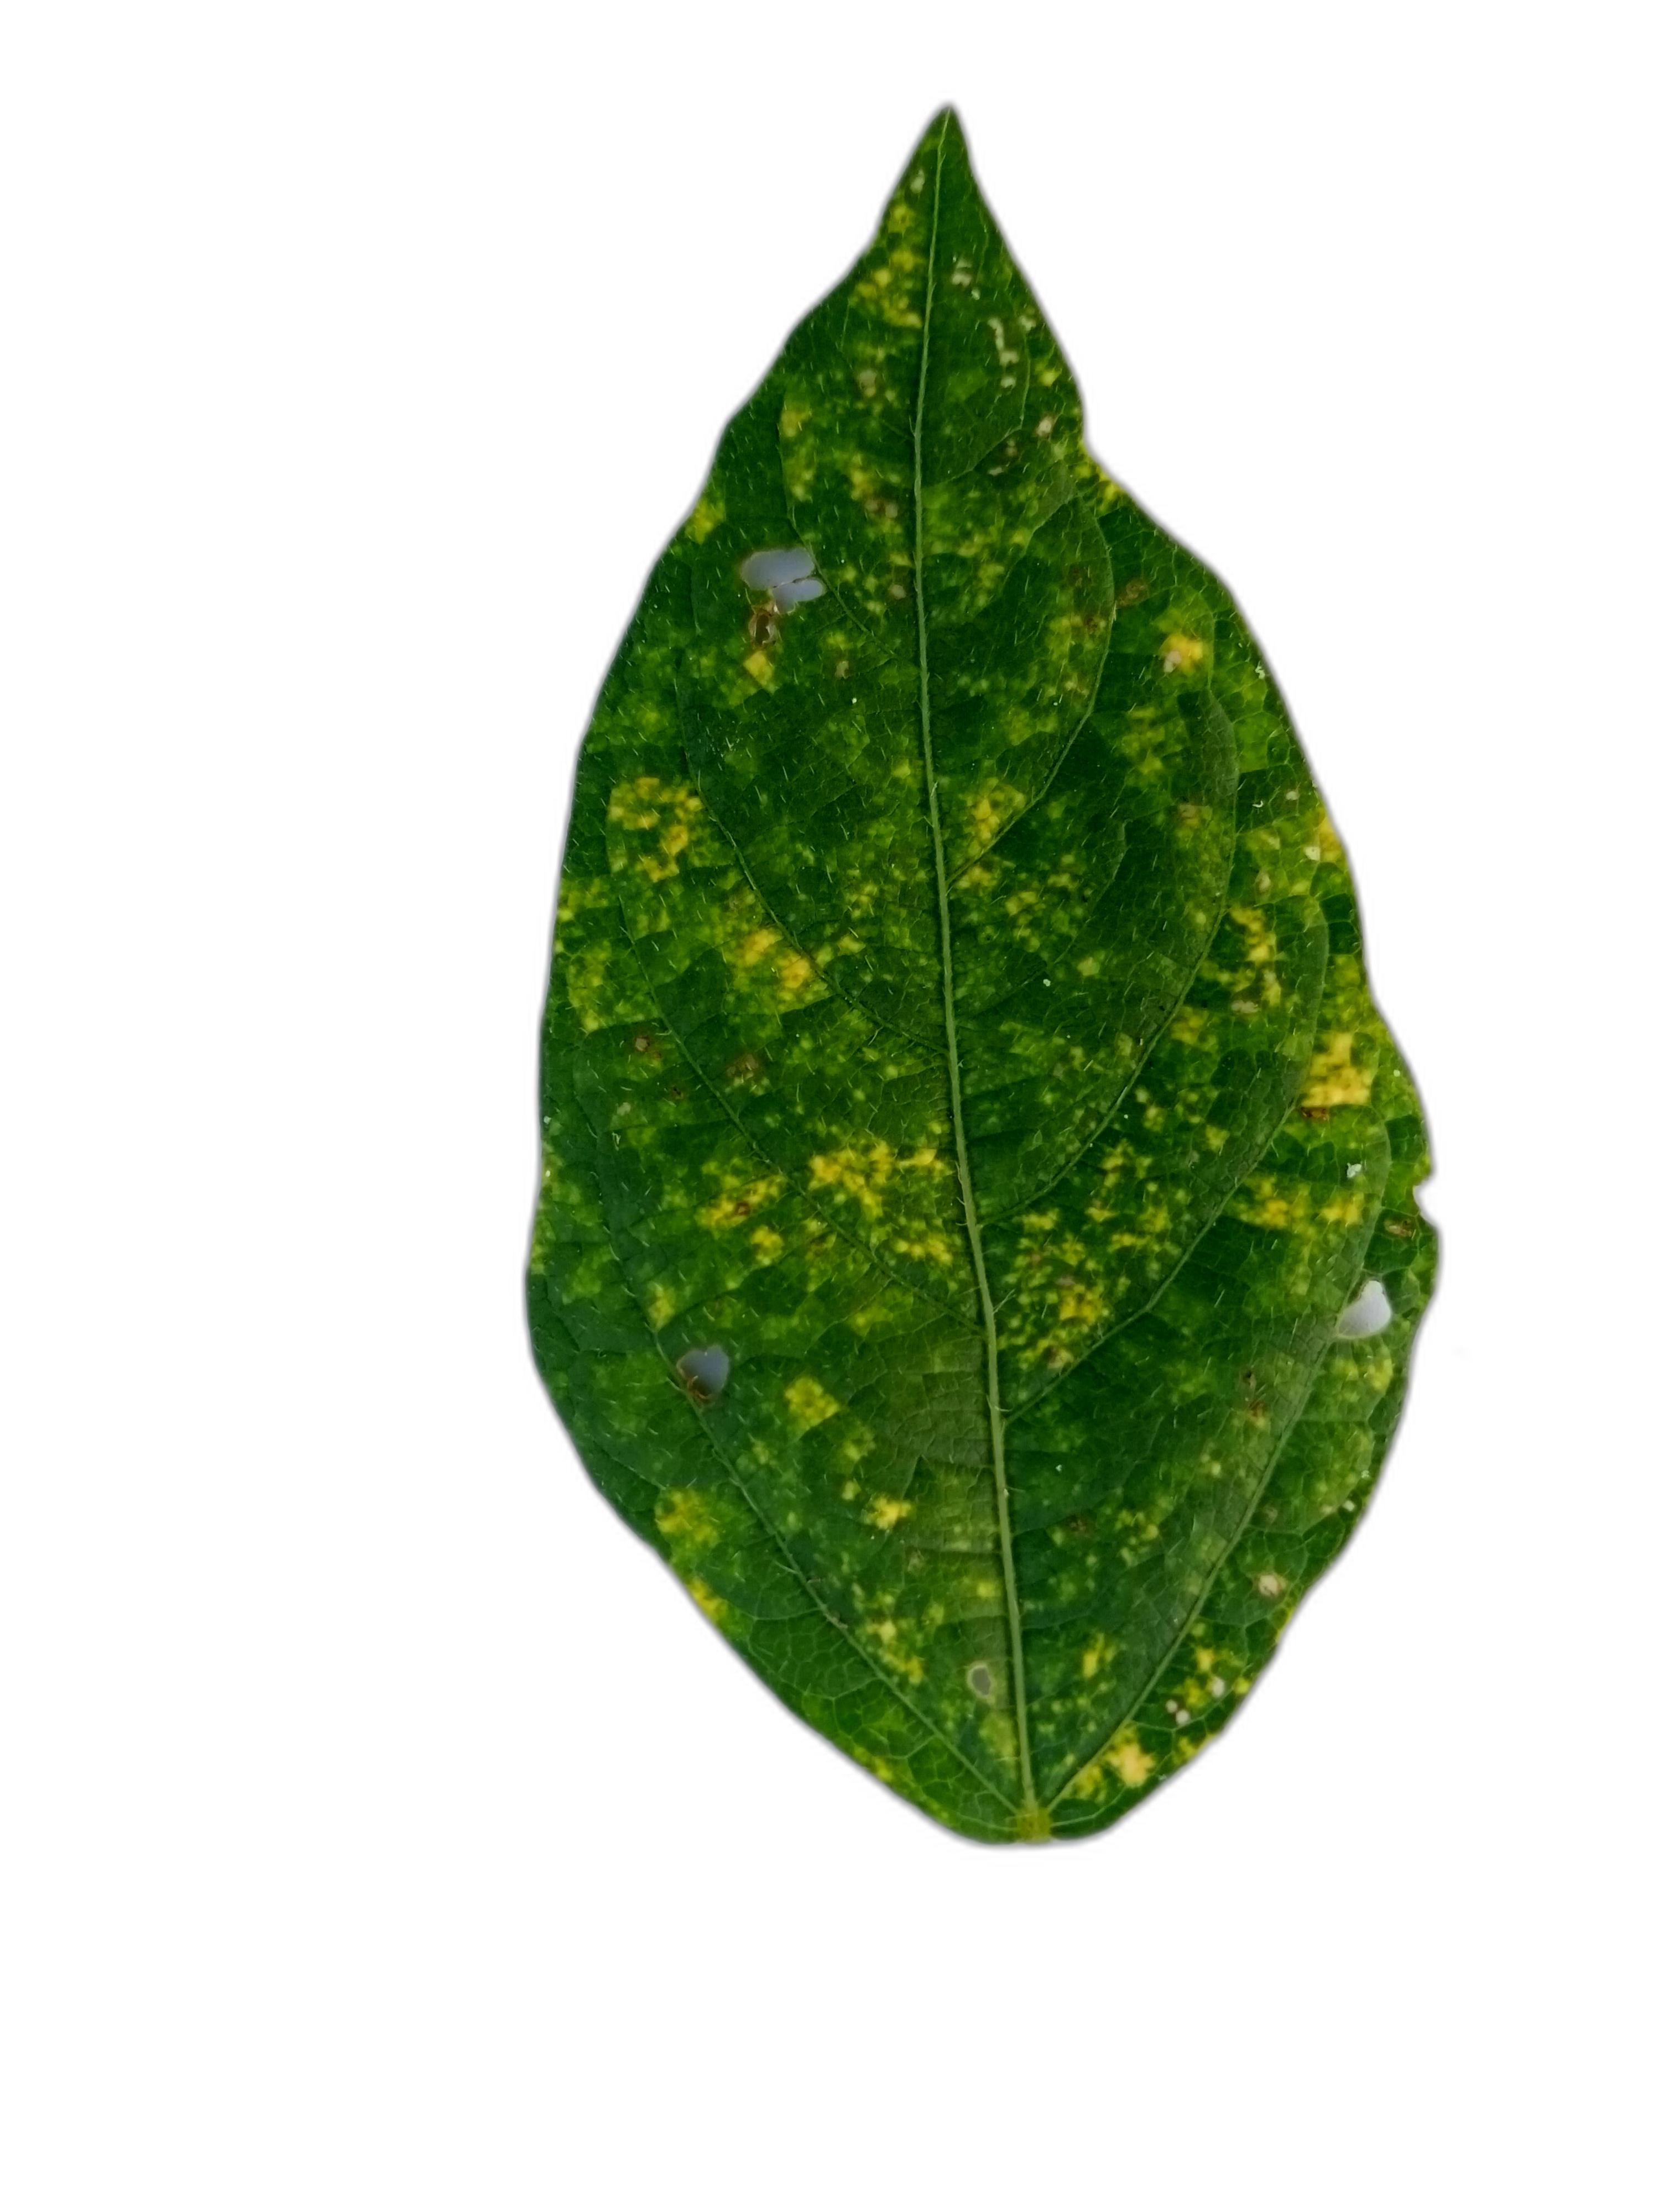
Label: Yellow Mosaic